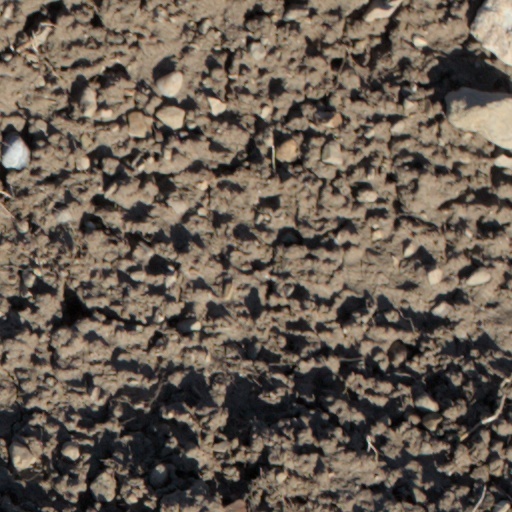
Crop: wheat